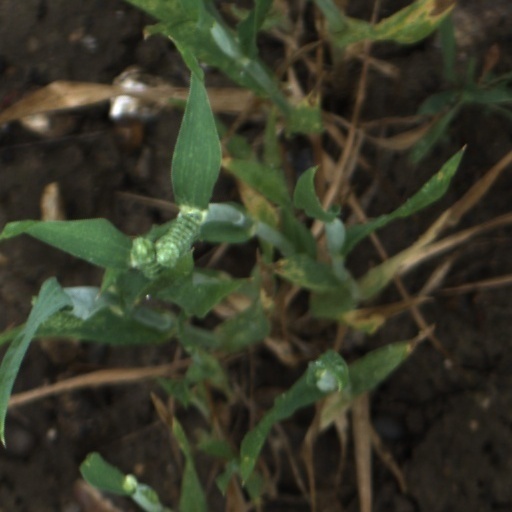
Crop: wheat